Doug Christie

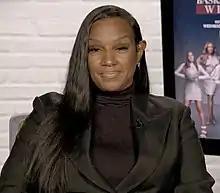
Jackie Christie in 2019

Christie and his wife Jackie were married on July 8, 1993.They have three children. In 2002, "The New York Times" published a feature story in which the Christies spoke about their marriage and committed lifestyle. As of 2002, the Christies renewed their wedding vows every year on their wedding anniversary.